Villa La Zizzola, Bra

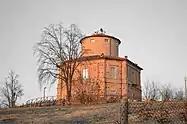
Villa la Zizzola in the winter

La Zizzola is a 19th-century villa, or rural palace, located on the Monteguglielmo hill above the town of Bra in the Province of Cuneo, Piedmont, Italy. Built in an octagonal shape and highly visible from the town, it was constructed in 1840 as a "villa delle delizie", or "country house of delights". The villa was donated to the "comune" in 1962 and is used for cultural events. It has come to be considered one of the symbols of the town.